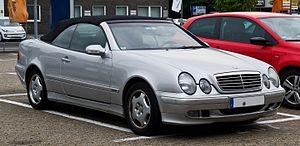
Les voitures de tourisme Mercedes-Benz font partie de la division Mercedes-Benz Cars et de Daimler.